Religion in Inner Mongolia

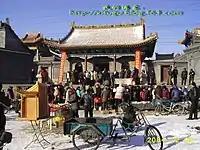
People feast at a temple of Father Lu (吕祖庙 "Lǚzǔmiào") in Baotou.

A cult of Genghis Khan had existed until the 1930s, centered on a shrine which preserved mystical relics of Genghis, that was located in the Ordos Loop of Inner Mongolia. The Japanese, during the occupation of China, tried to take possession of the relics in order to catalyse a pro-Japanese Mongol nationalism, but they failed.